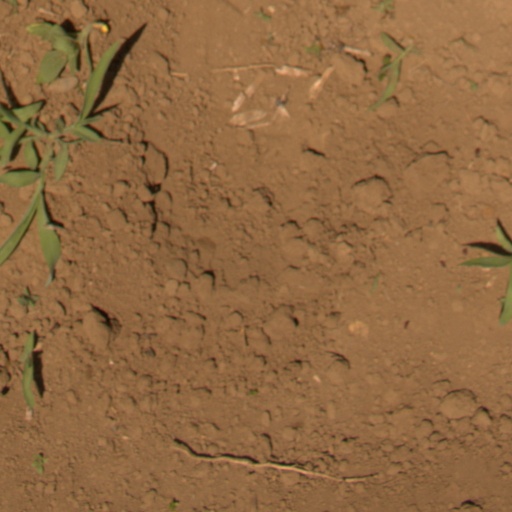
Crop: Jerusalem artichoke